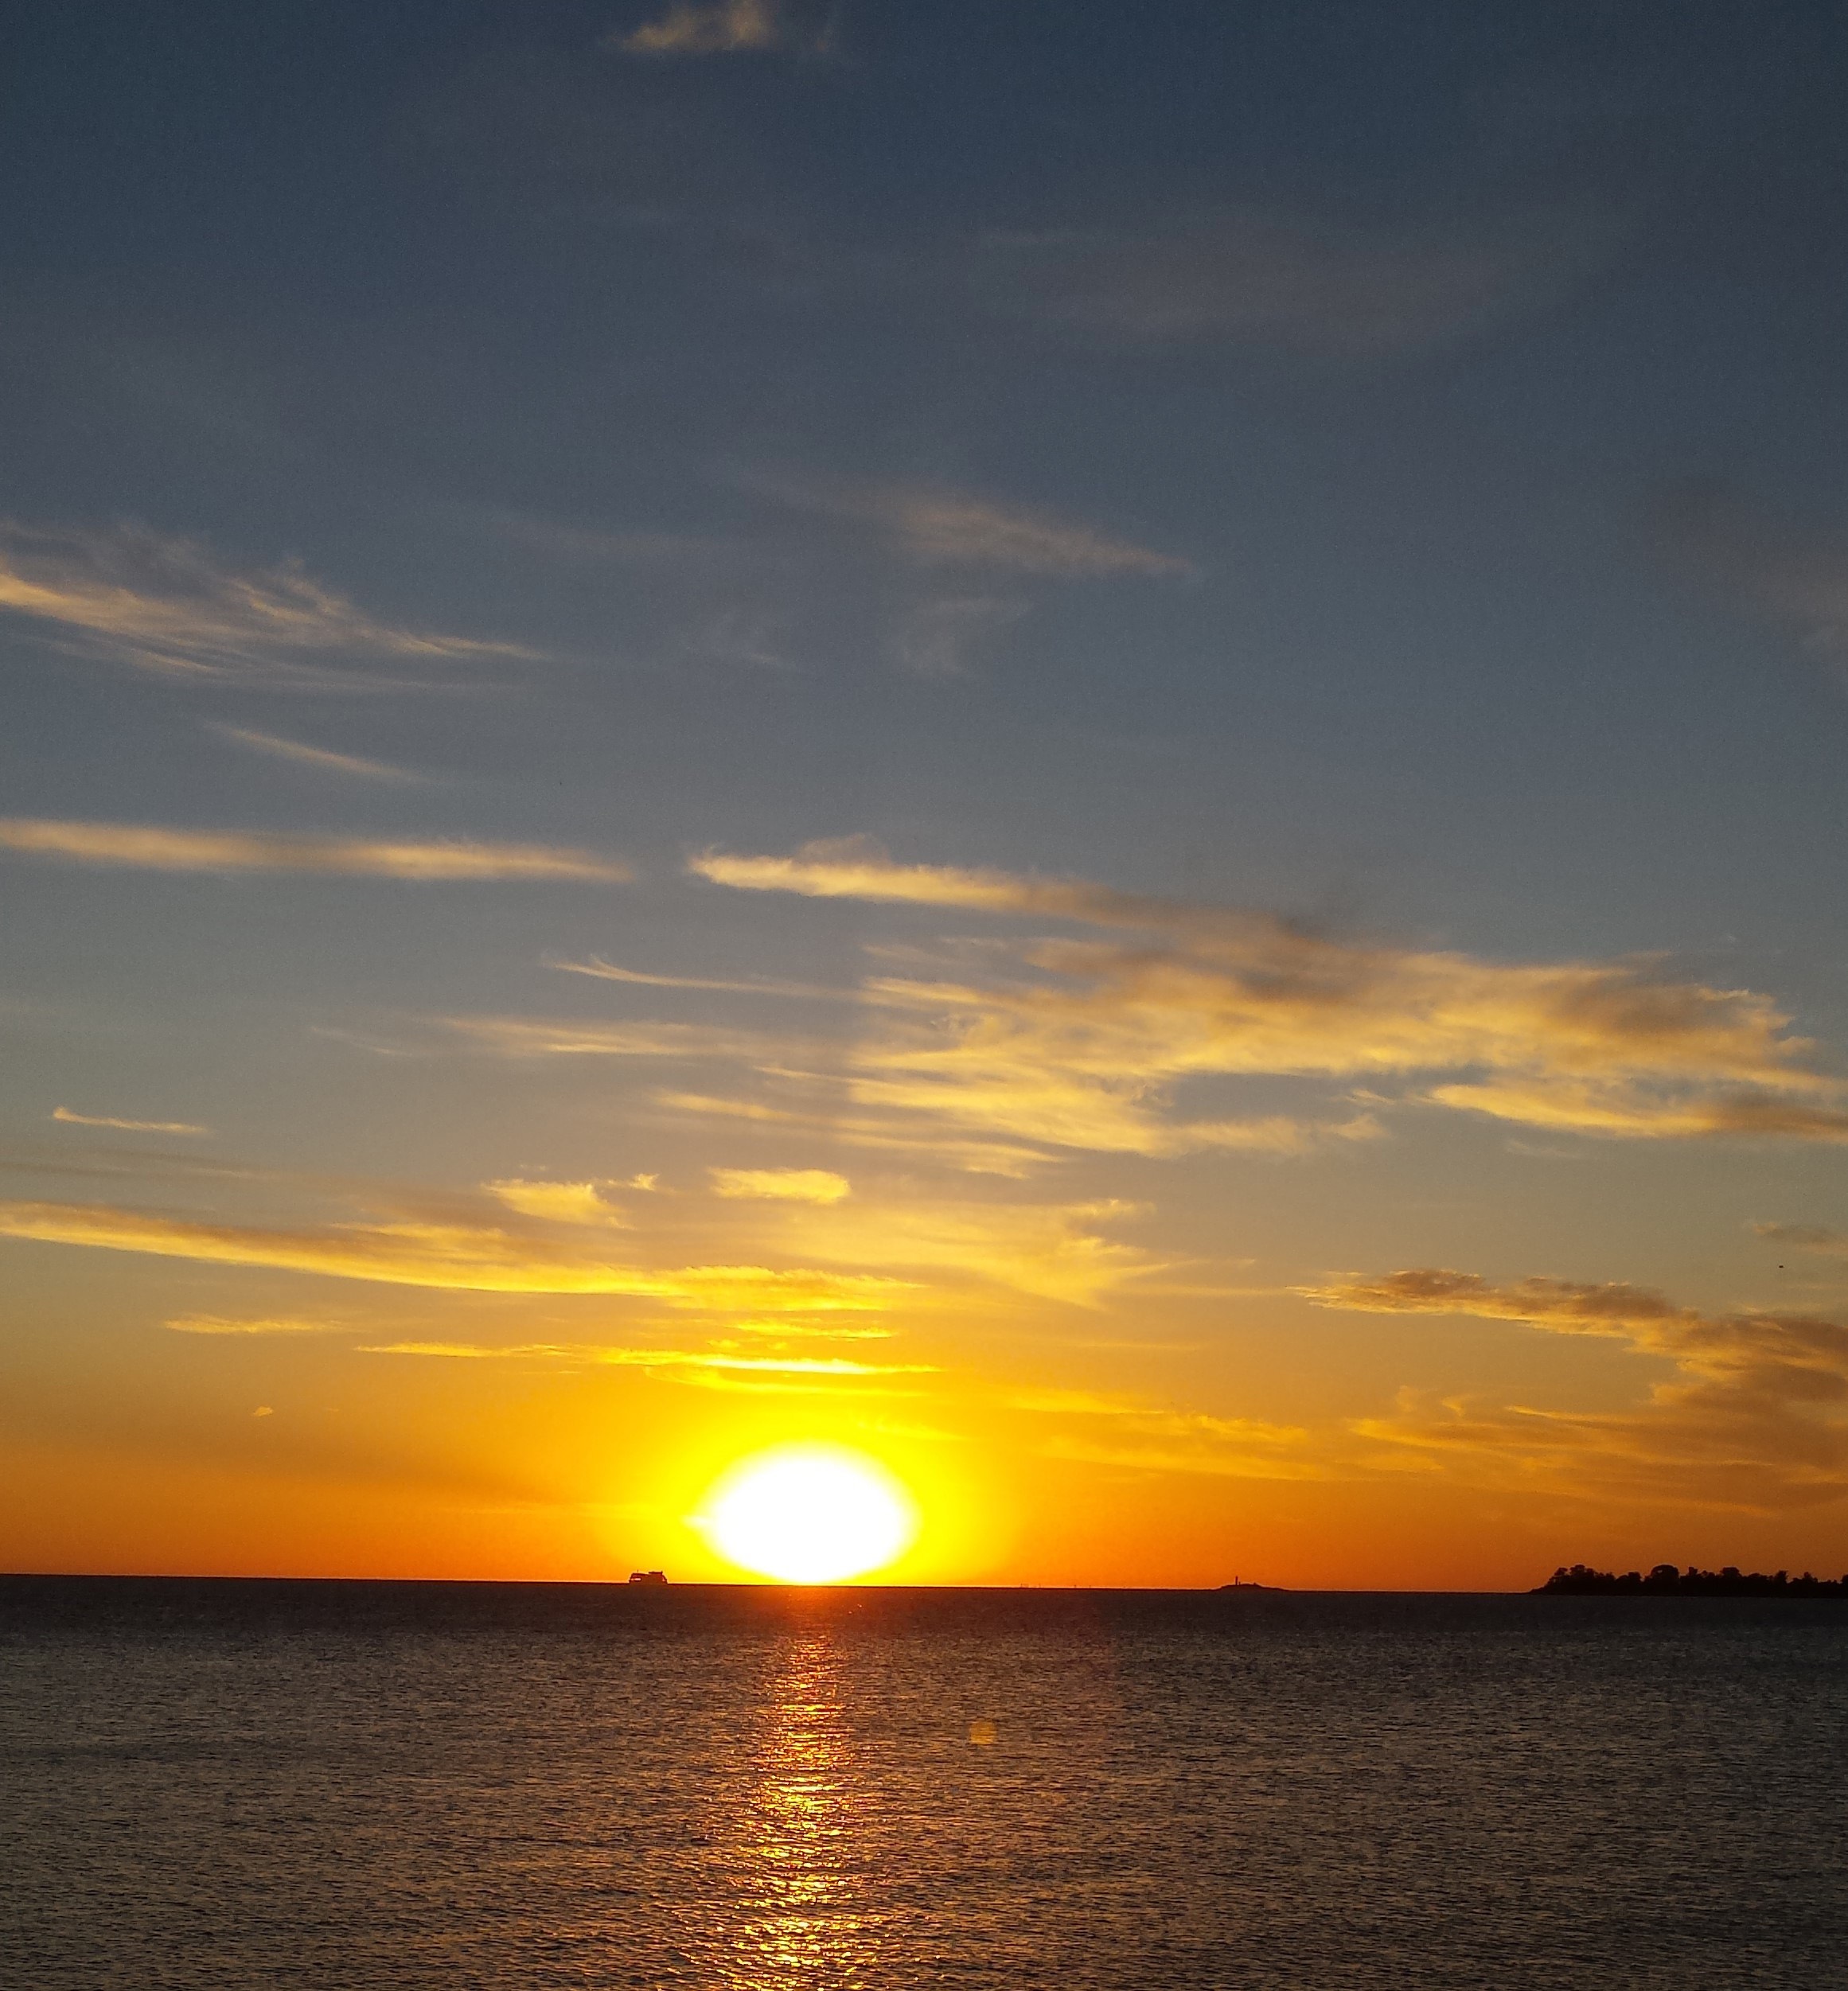
beach, sea, coast, ocean, horizon, cloud, sky, sun, sunrise, sunset, sunlight, morning, wave, dawn, dusk, evening, afterglow